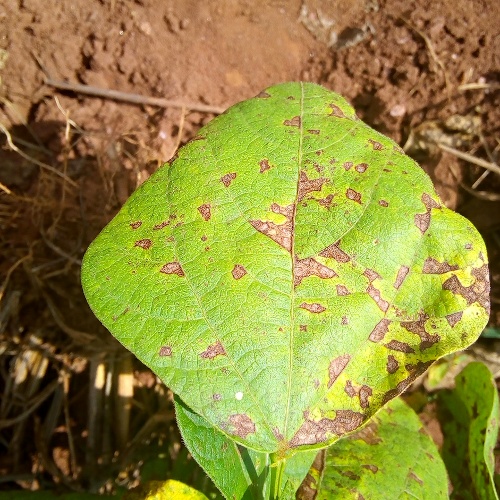
Leaf condition: angular_leaf_spot